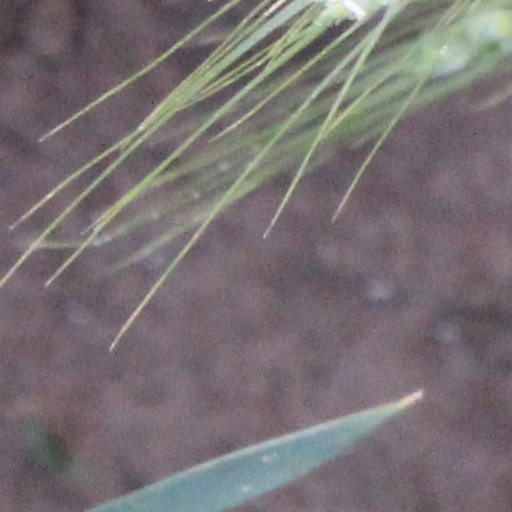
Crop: wheat